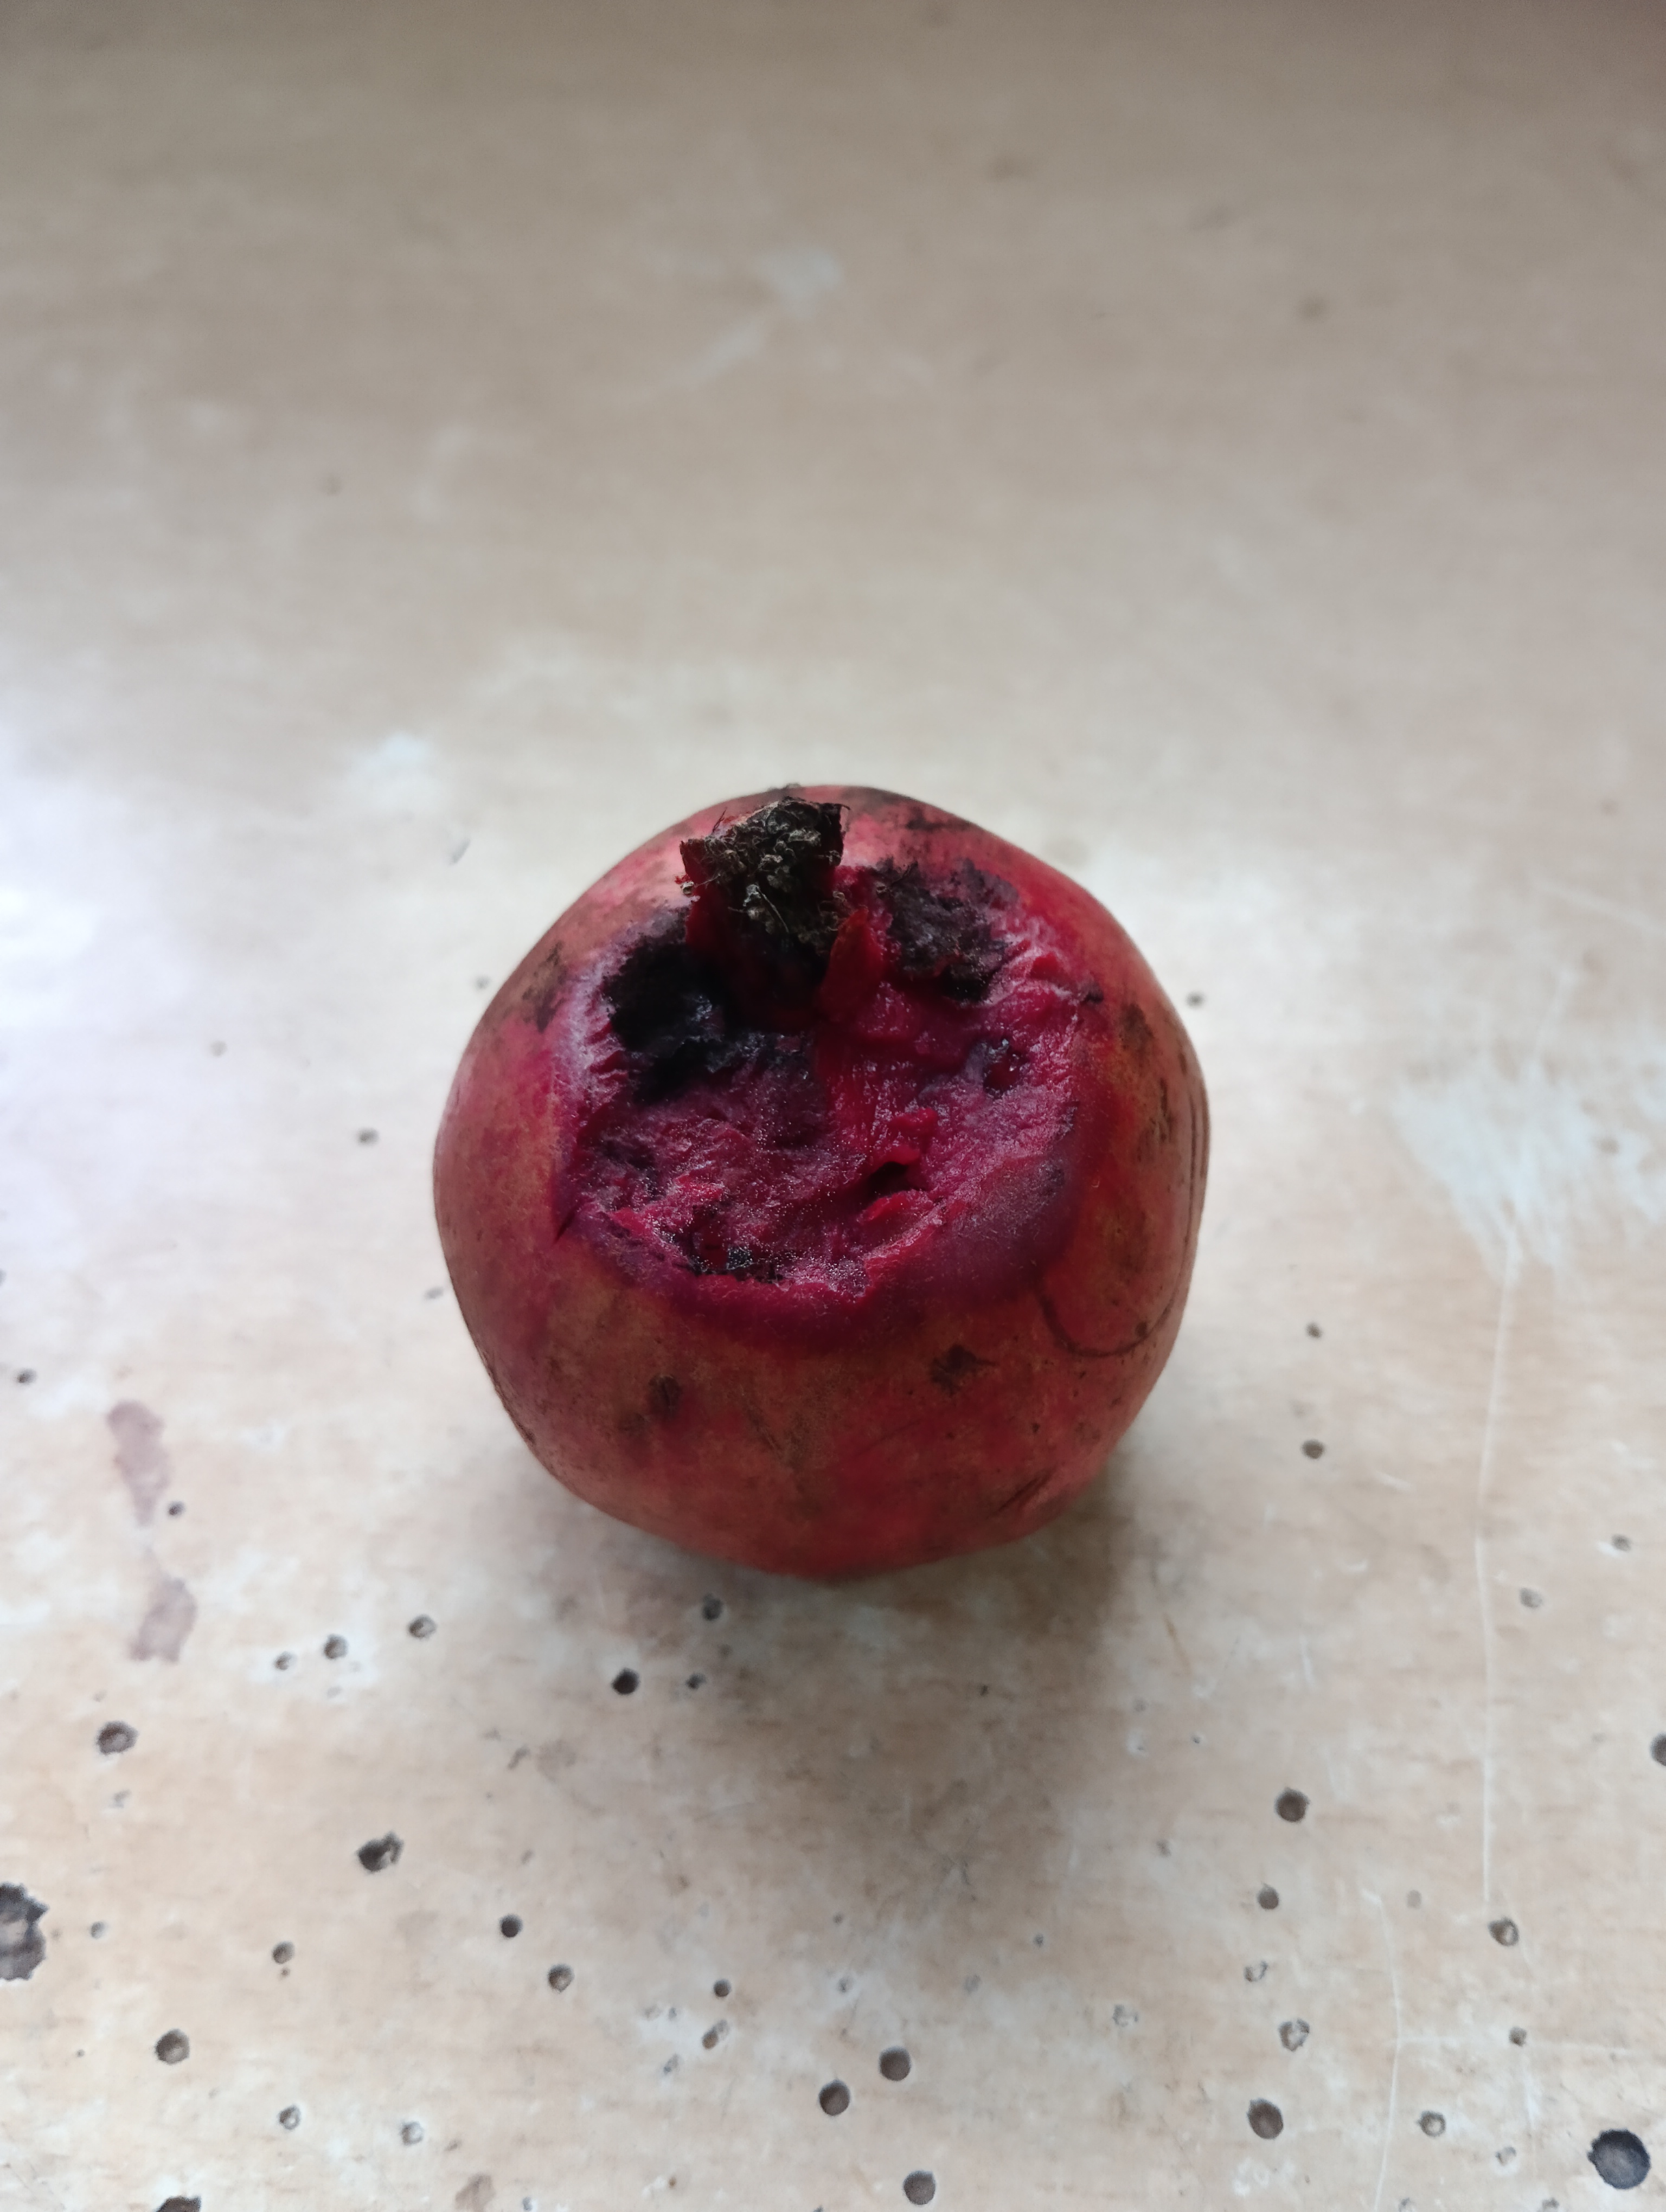
Label: Major Defect